Llewellyn Rees

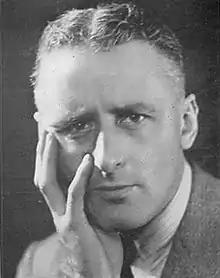
1939 Spotlight photo by Pollard Crowther

His television roles included appearances on "Doctor Who" (in the serial "The Deadly Assassin" (1976) playing the assassinated Time Lord President), "The Brothers", "Inspector Morse", "Doomwatch" and "Coronation Street". He appeared in a number of films such as "The Dresser", "Withnail and I", "A Fish Called Wanda" and "Splitting Heirs".